Question: Please indicate a possible affordance area of the boxing_punching_bag that can be used for punching
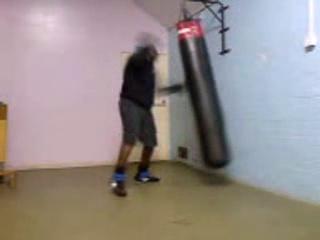
Answer: [173.5, 26, 232.5, 161]